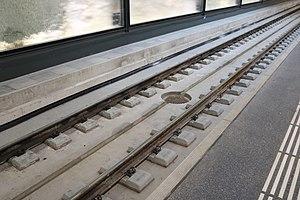
Voie sans ballast type LVT en gare de Genève Eaux-Vives